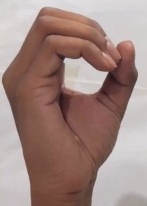
ASL sign: O